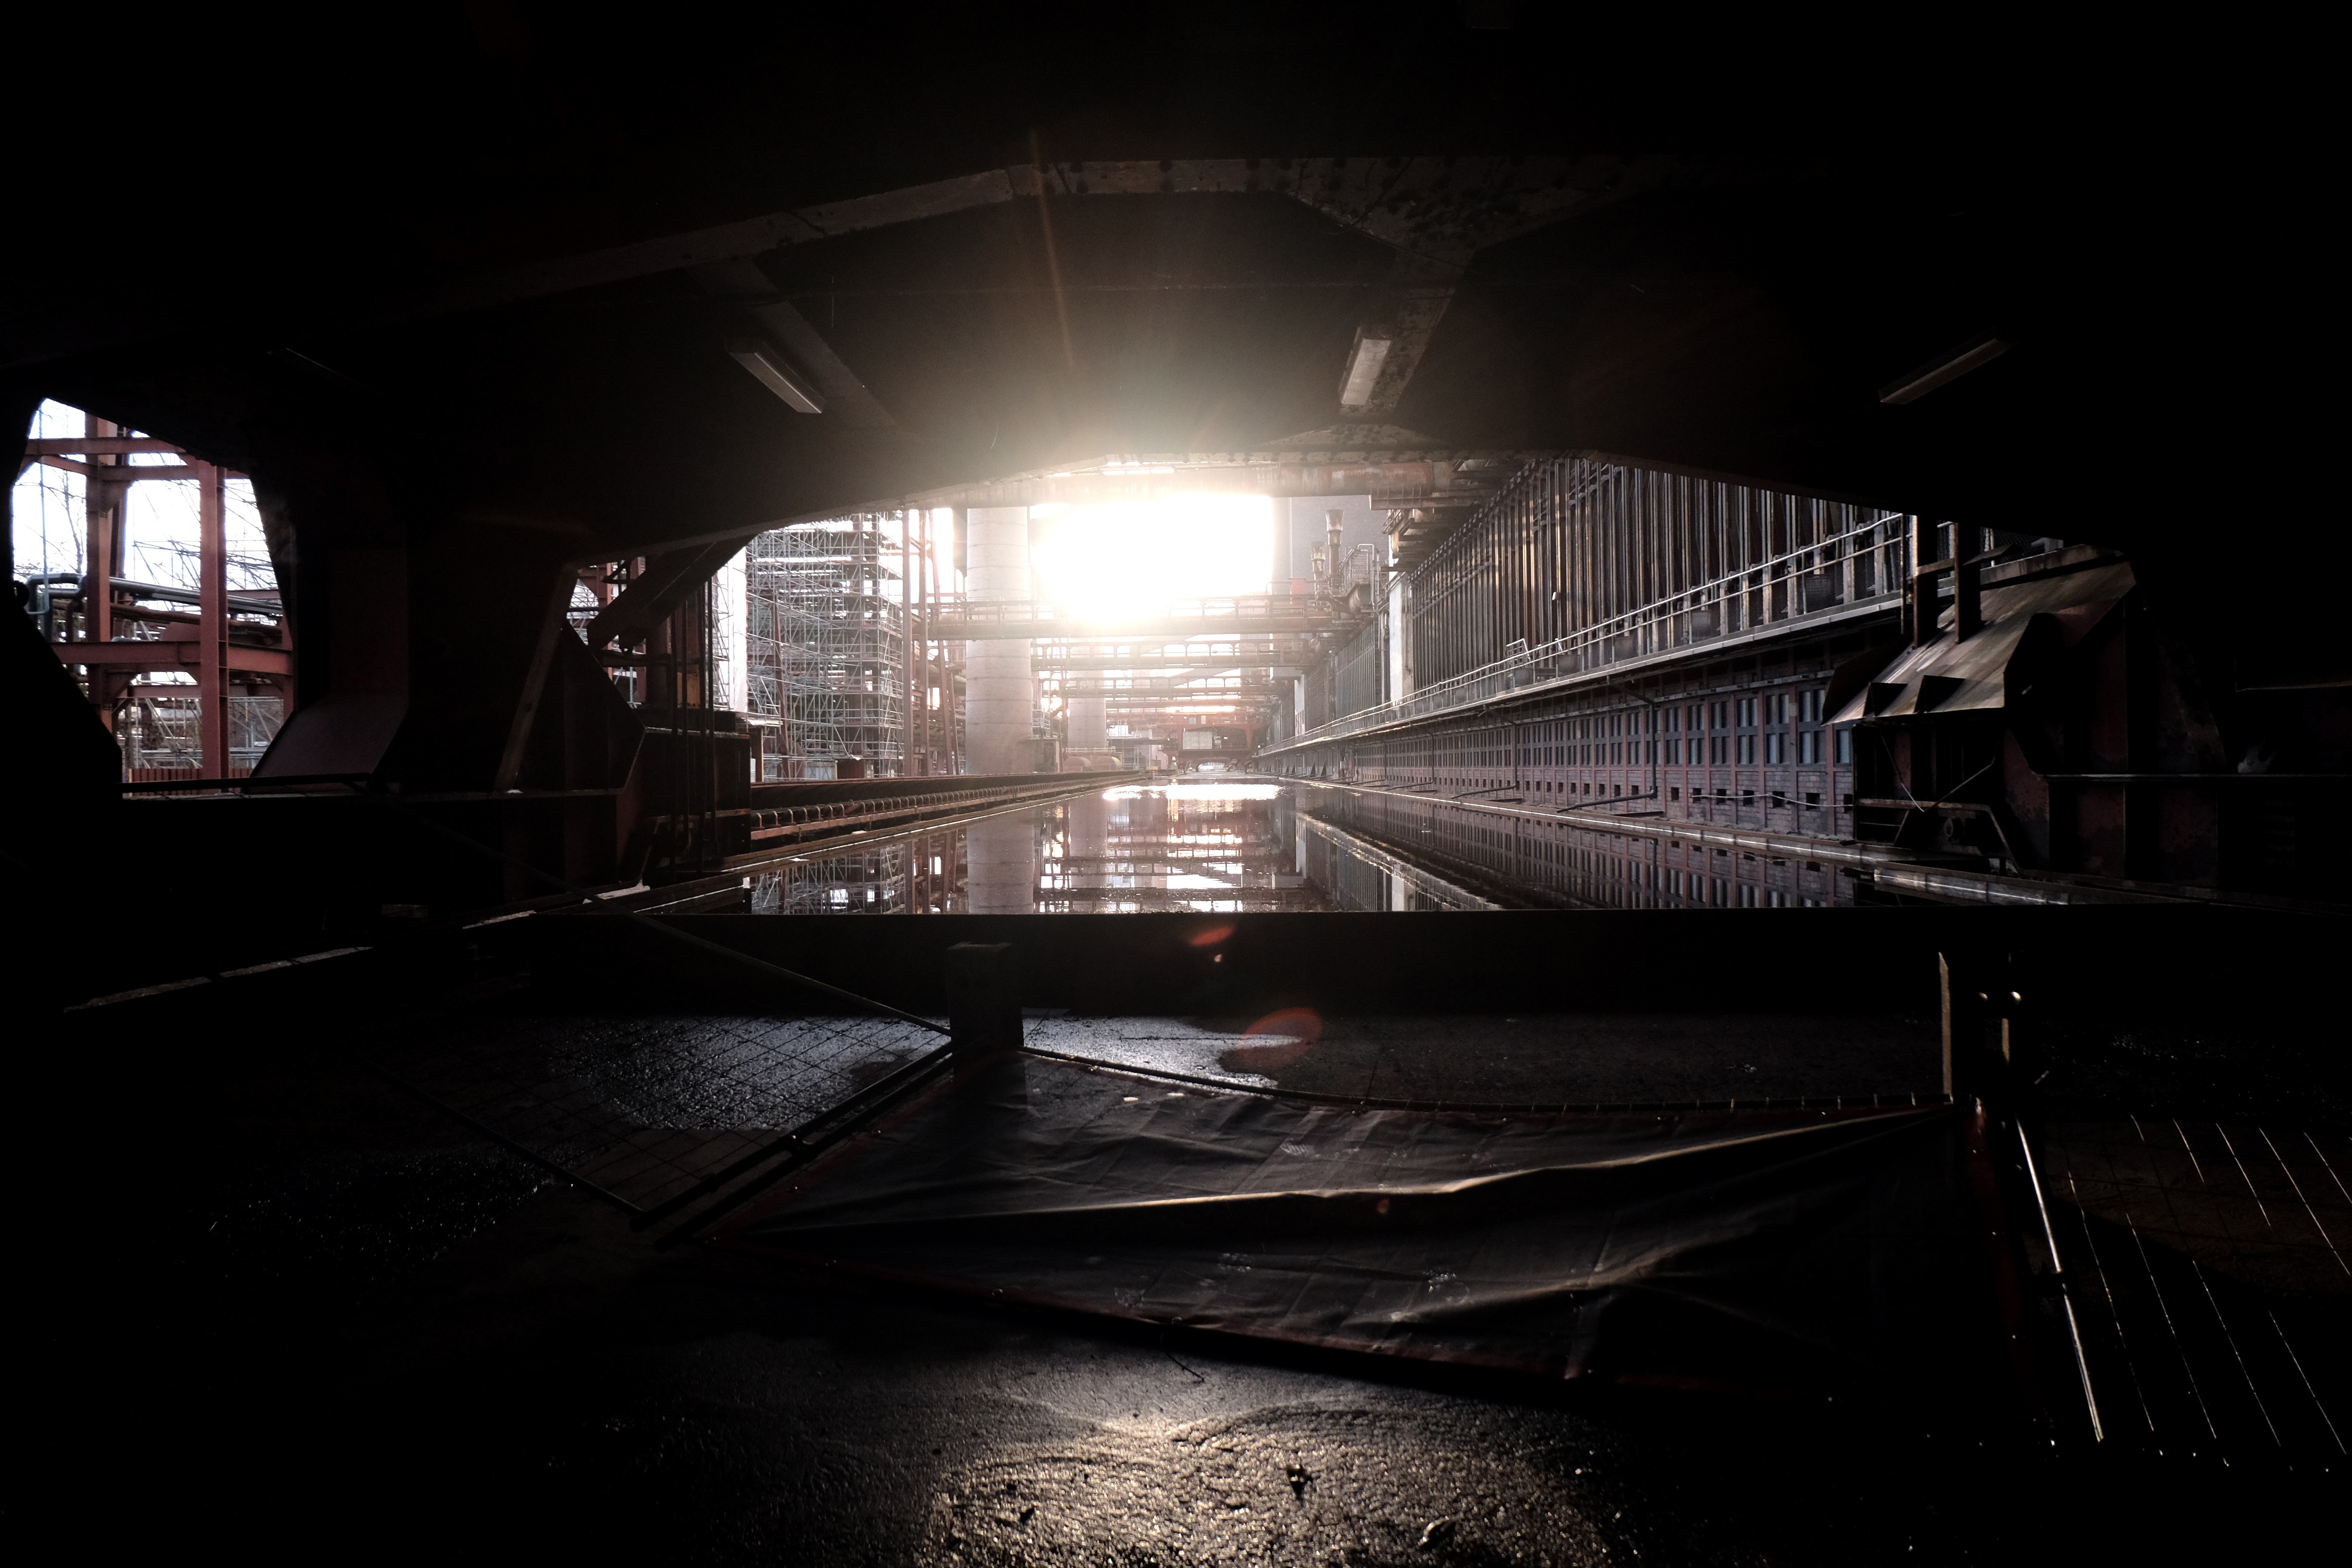
darkness, light, water, night, architecture, photography, city, midnight, reflection, metal